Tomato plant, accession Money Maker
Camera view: horizontal (90 deg, fisheye); turntable rotation: 240 degrees
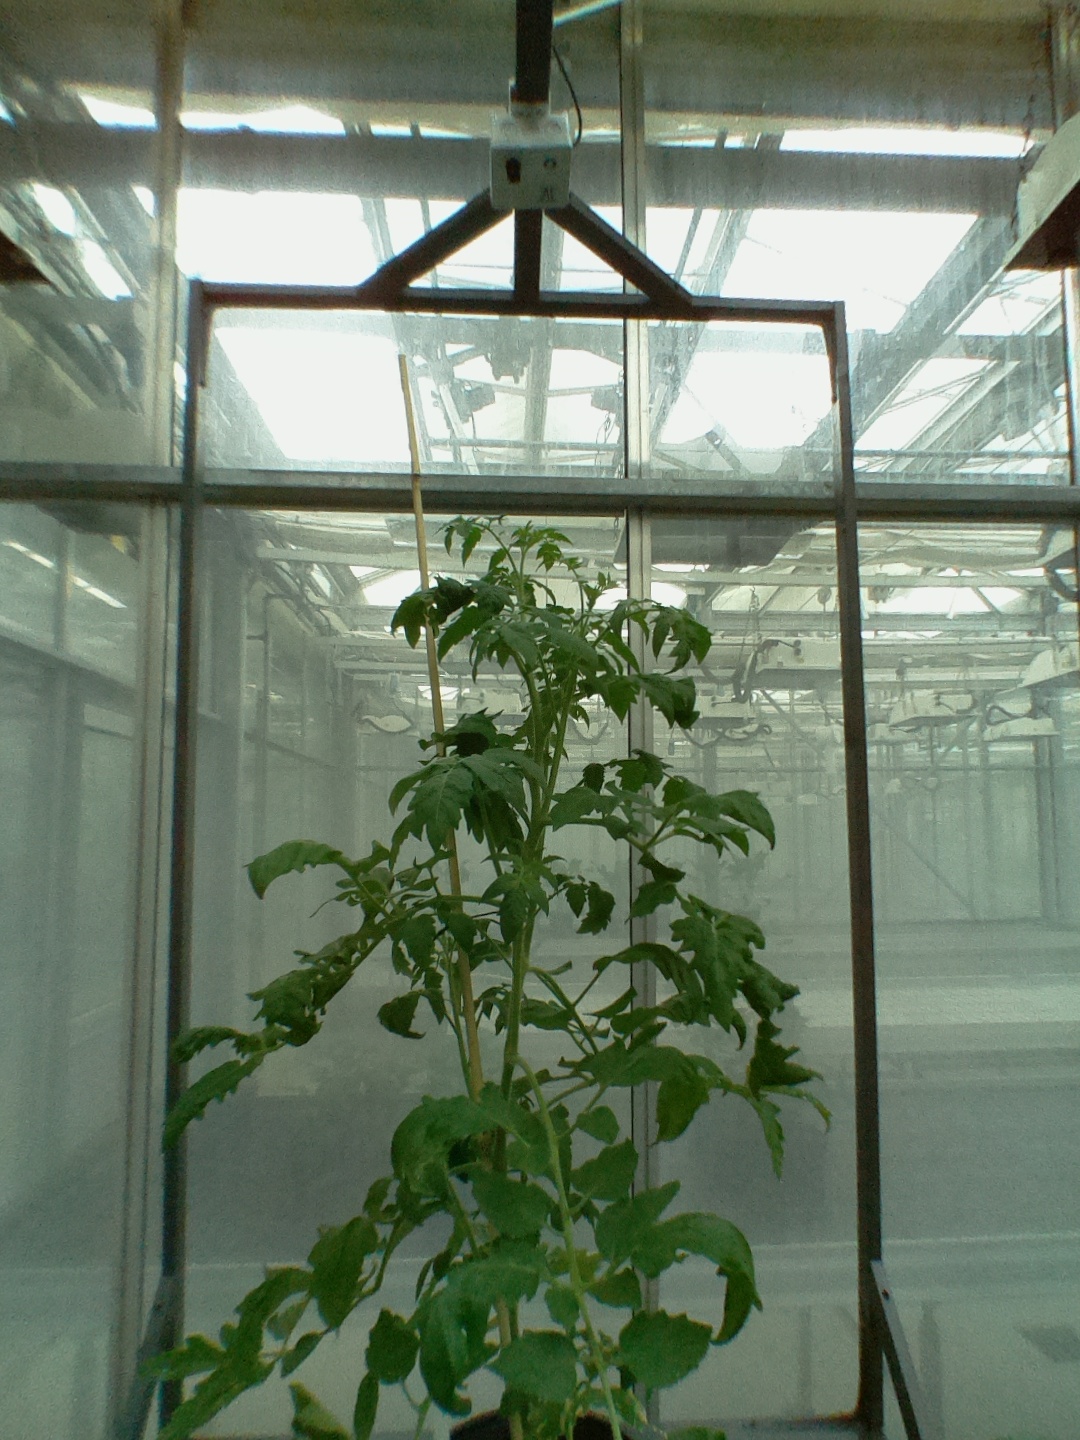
BBCH growth stage 27: 70%-80% Side shoots formed